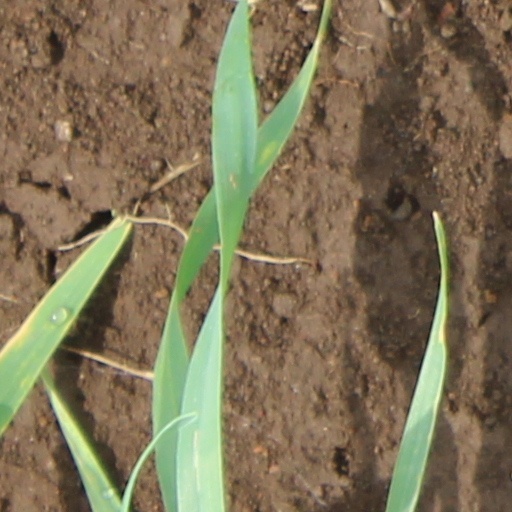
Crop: wheat